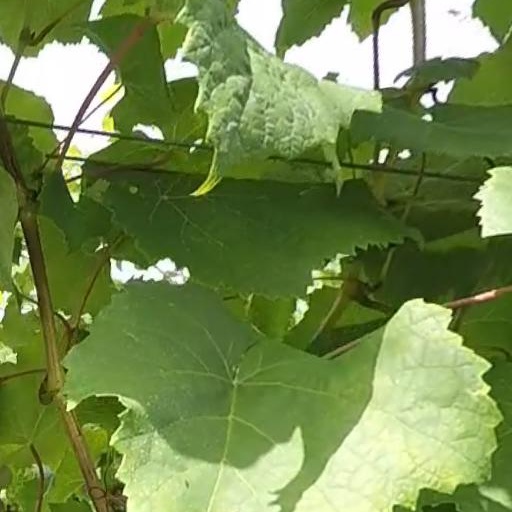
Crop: grape